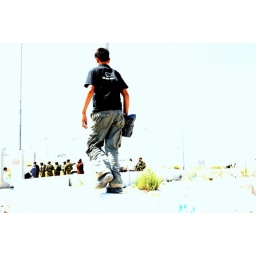
Palestinian boy walking along a wall at the Kalandia checkpoint near Ramallah, with Israeli soldiers in the background.